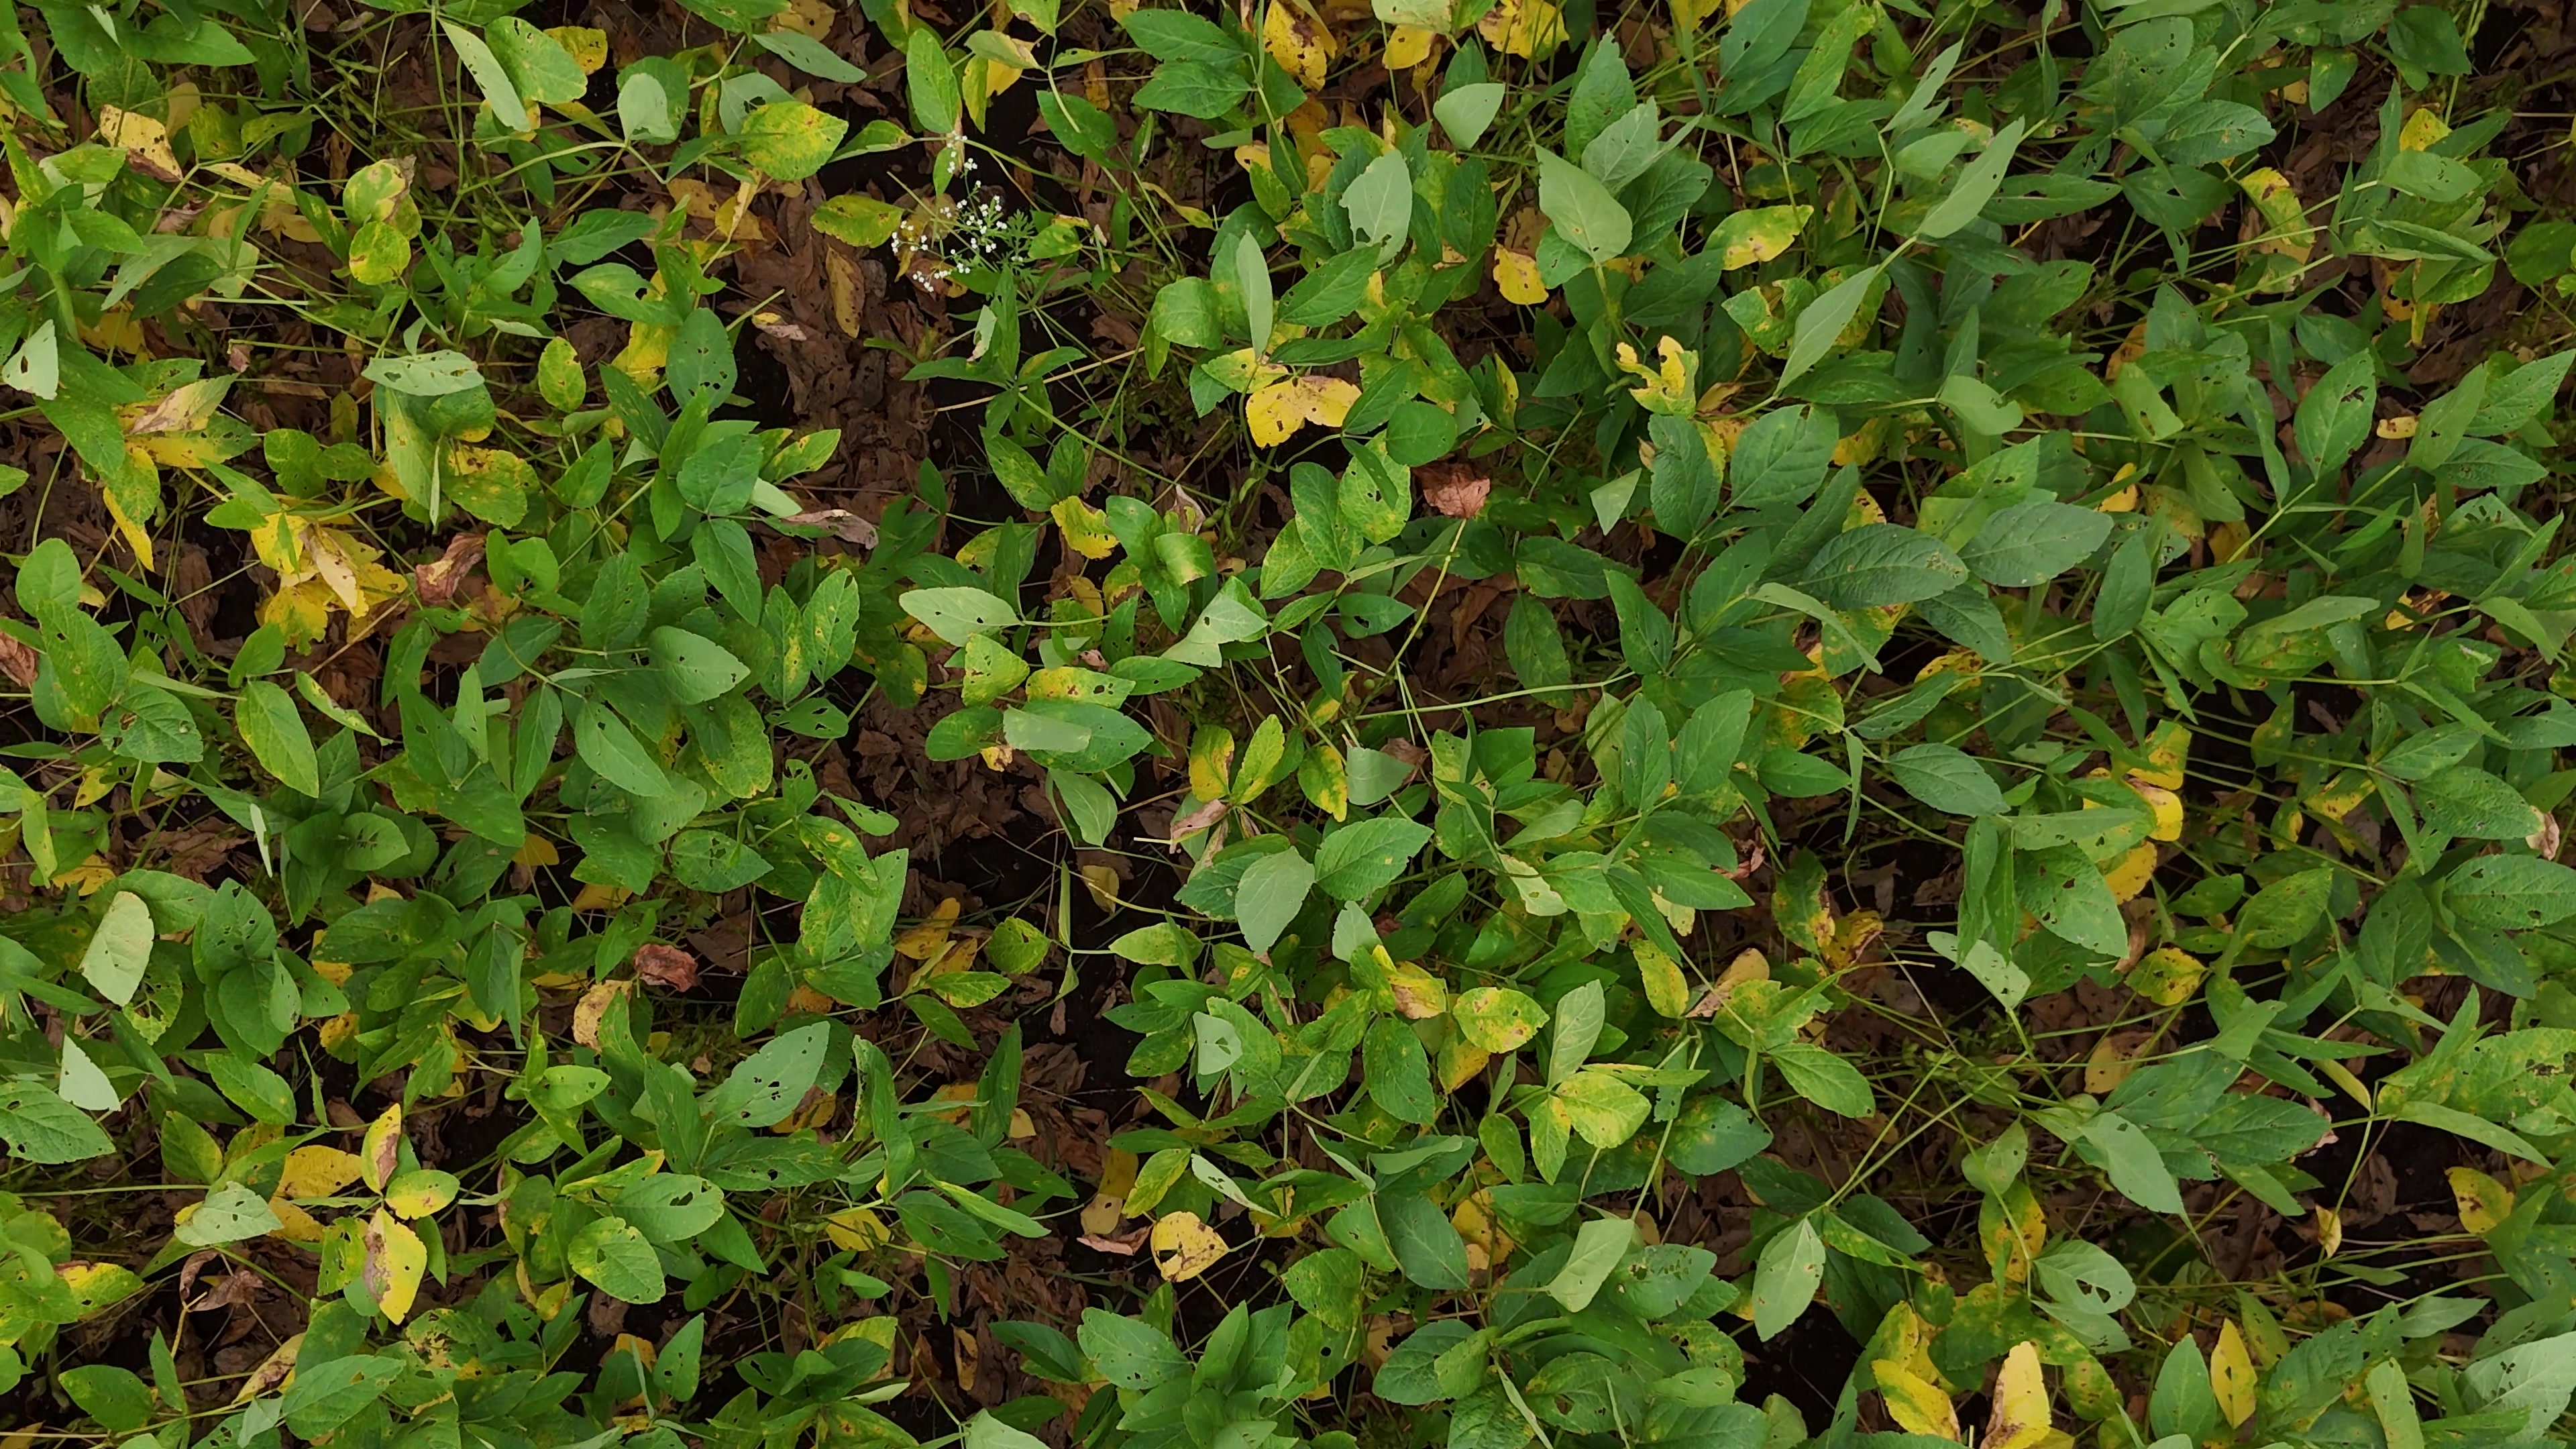
Label: Rust